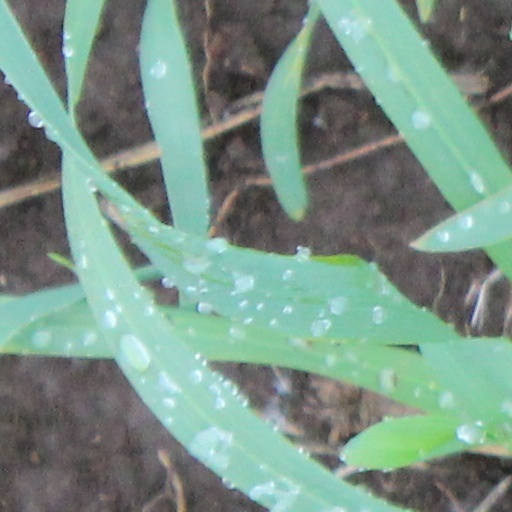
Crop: wheat